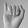
ASL letter: I